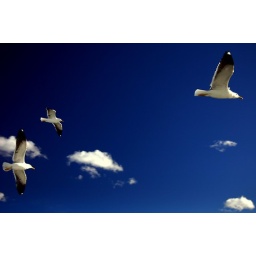
taken on the cruise ship from stockholm to helsinki. seagulls were flying all around the ship. stockholm, sweden